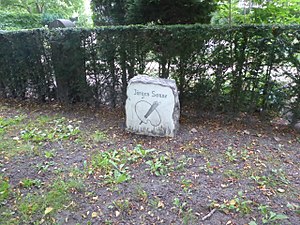
Jørgen Sonne (maler) / Konservativ maler
Jørgen Sonnes grav på Holmens Kirkegård i København.
Jørgen Valentin Sonne var en dansk maler.